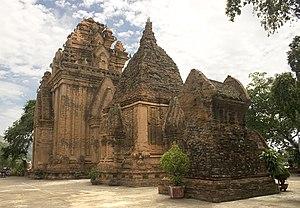
Po Nagar est un temple cham fondé avant 781 dans la principauté de Kauthara, dans l'actuelle Nha Trang au Viêt Nam. Il est dédié à la déesse Yan Po Nagar, fondatrice légendaire du royaume de Champā, plus tard identifiée aux déesses hindoues Bhagavati et Mahishasuramardini, et qui est appelée en vietnamien Thiên Y Thánh Mâu.